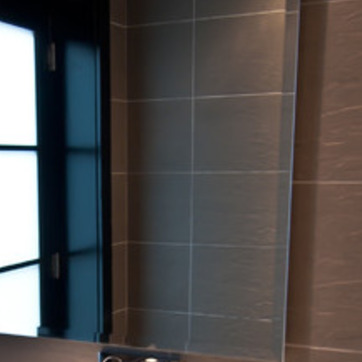
Material: mirror